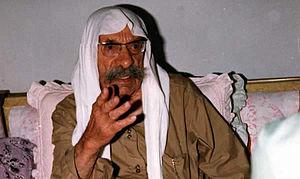
Sultan al-Atrach ou plus communément appelé Sultan Pacha Al-Atrach était un important leader druze qui a conduit la révolte syrienne de 1925-1927.